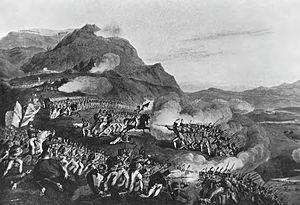
L'alliance anglo-portugaise, ou alliance luso-britannique est une alliance diplomatique et militaire entre le Portugal et l'Angleterre, complétée par une série de traités commerciaux. Inaugurée avec le traité de Londres de 1373, elle est mise en activité à la bataille d'Aljubarrota en 1385 et scellée par le traité de Windsor en 1386. Activée et renforcée au fil des siècles, elle est la plus ancienne alliance diplomatique et militaire encore en vigueur au monde actuellement.
La troisième invasion du Portugal par les troupes françaises de Napoléon commence en juillet 1810 et se termine en avril 1811 avec le retrait des forces françaises vers Ciudad Rodrigo. Des trois tentatives d'invasion en territoire portugais, dont une première en 1807, commandée par Junot, et une seconde en 1809, commandée par Soult, c'est la plus importante en nombre d'hommes. Elle est commandée par le maréchal Masséna, l'un des maréchaux de France les plus réputés. Mais la qualité de l'armée anglo-portugaise commandée par Wellesley, duc de Wellington, ainsi que la stratégie utilisée et développée à partir des lignes de Torres Vedras vaudront un nouvel échec aux Français.
Les grandes invasions napoléoniennes de la péninsule Ibérique, menées dans le cadre de la « Guerre d'Espagne », donnent lieu à ce que l'on nomme la « Guerre d'indépendance espagnole » en Espagne, et à ce que l'on appelle la « Guerre péninsulaire » au Portugal.
Jean Gabriel Marchand, né le 10 décembre 1765 à L'Albenc dans le Dauphiné et mort le 12 novembre 1851 à Saint-Ismier en Isère, est un général de division français de la Révolution et de l’Empire. Il exerce tout d'abord son métier d'avocat, avant de devenir capitaine dans l'armée révolutionnaire. Il sert d'abord en Italie sous les ordres d'un certain nombre de généraux, puis participe à la première campagne d'Italie de 1796 à 1797. Marchand devient colonel la même année et remplit différentes fonctions en Italie. En 1799, il combat à la bataille de Novi avec le général Joubert, qui y est tué. Promu général de brigade peu après, il est transféré à l'armée du Rhin en 1800.